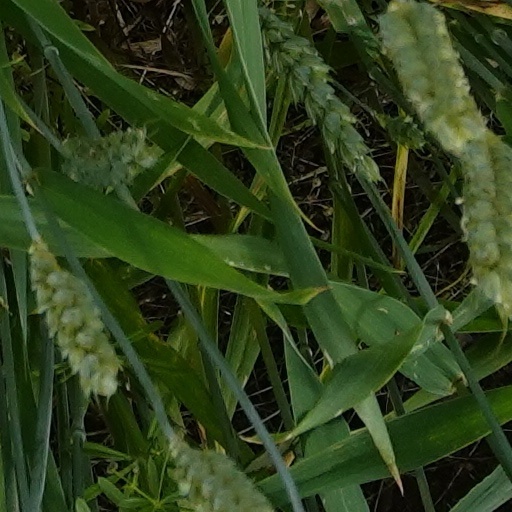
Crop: wheat